Abhay Kumar

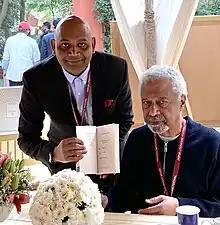
Abhay K. and Nobel Laureate Abdulrazak Gurnah

He received Bharat Shikhsa Samman 2025 and the SAARC Literary Award for his contribution to contemporary South Asian poetry. He received Asia-Pacific Excellence Award in 2014 and was nominated for the Pushcart Prize 2013. His poetry book "The Seduction of Delhi" was shortlisted for Muse India-Satish Verma Young Writer Award 2015. He has been called a 'World Poet' by Pulitzer Prize winning poet Vijay Seshadri His translation of Kalidasa's Meghaduta and Ritusamhara received Kalinga Literary Festival 2020-2021 Poetry Book of the Year Award. while The Book of Bihari Literature edited by him received KLF Book Award 2022. He recorded his poems at the Library of Congress. His poem 'The Partitioned Land' was taught at the Cornell University in the Fall 2021. His book-length poem 'Monsoon' has been chosen by Harvard University's assistant professor Sarah Dimick to study for a book project on Climate and Literature along with the two books of Amitava Ghosh. He was elected as a foreign corresponding member of Brazilian Academy of Letters in 2023.